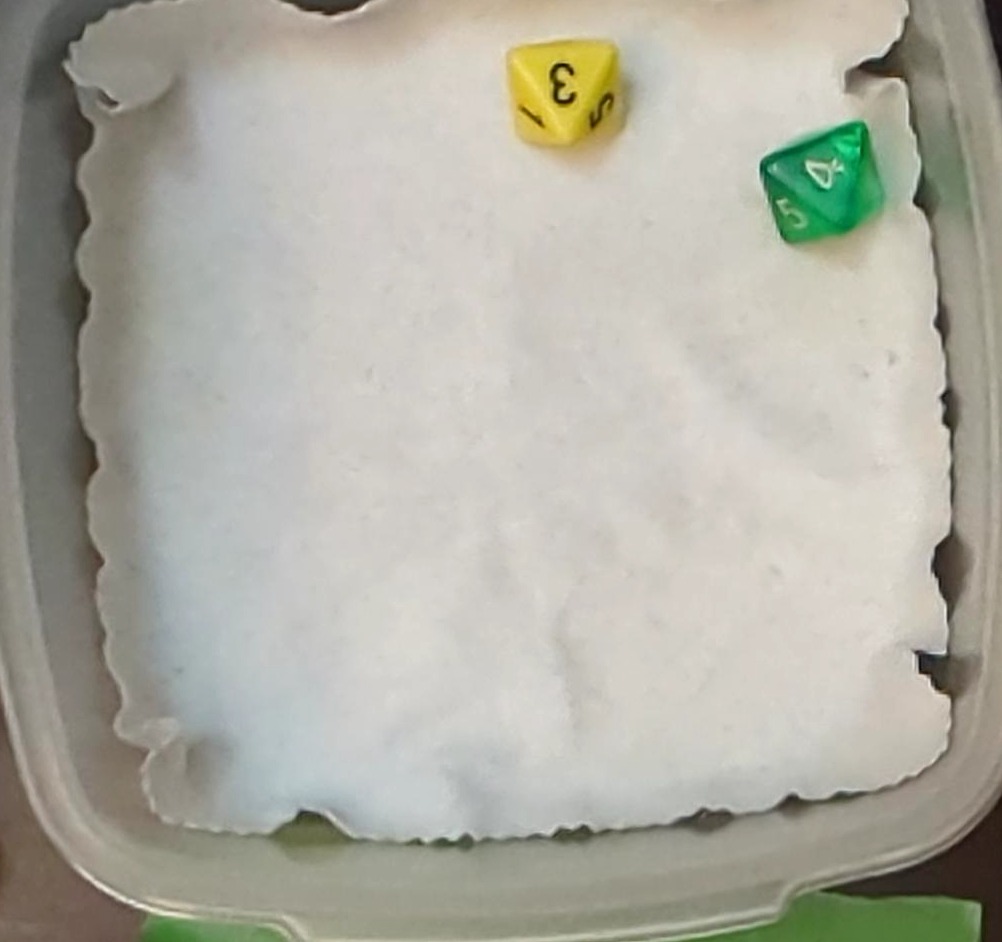
Dice in frame:
type: d12
value: 1
type: d12
value: 1
Label source: human
Face values trusted: no